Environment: real
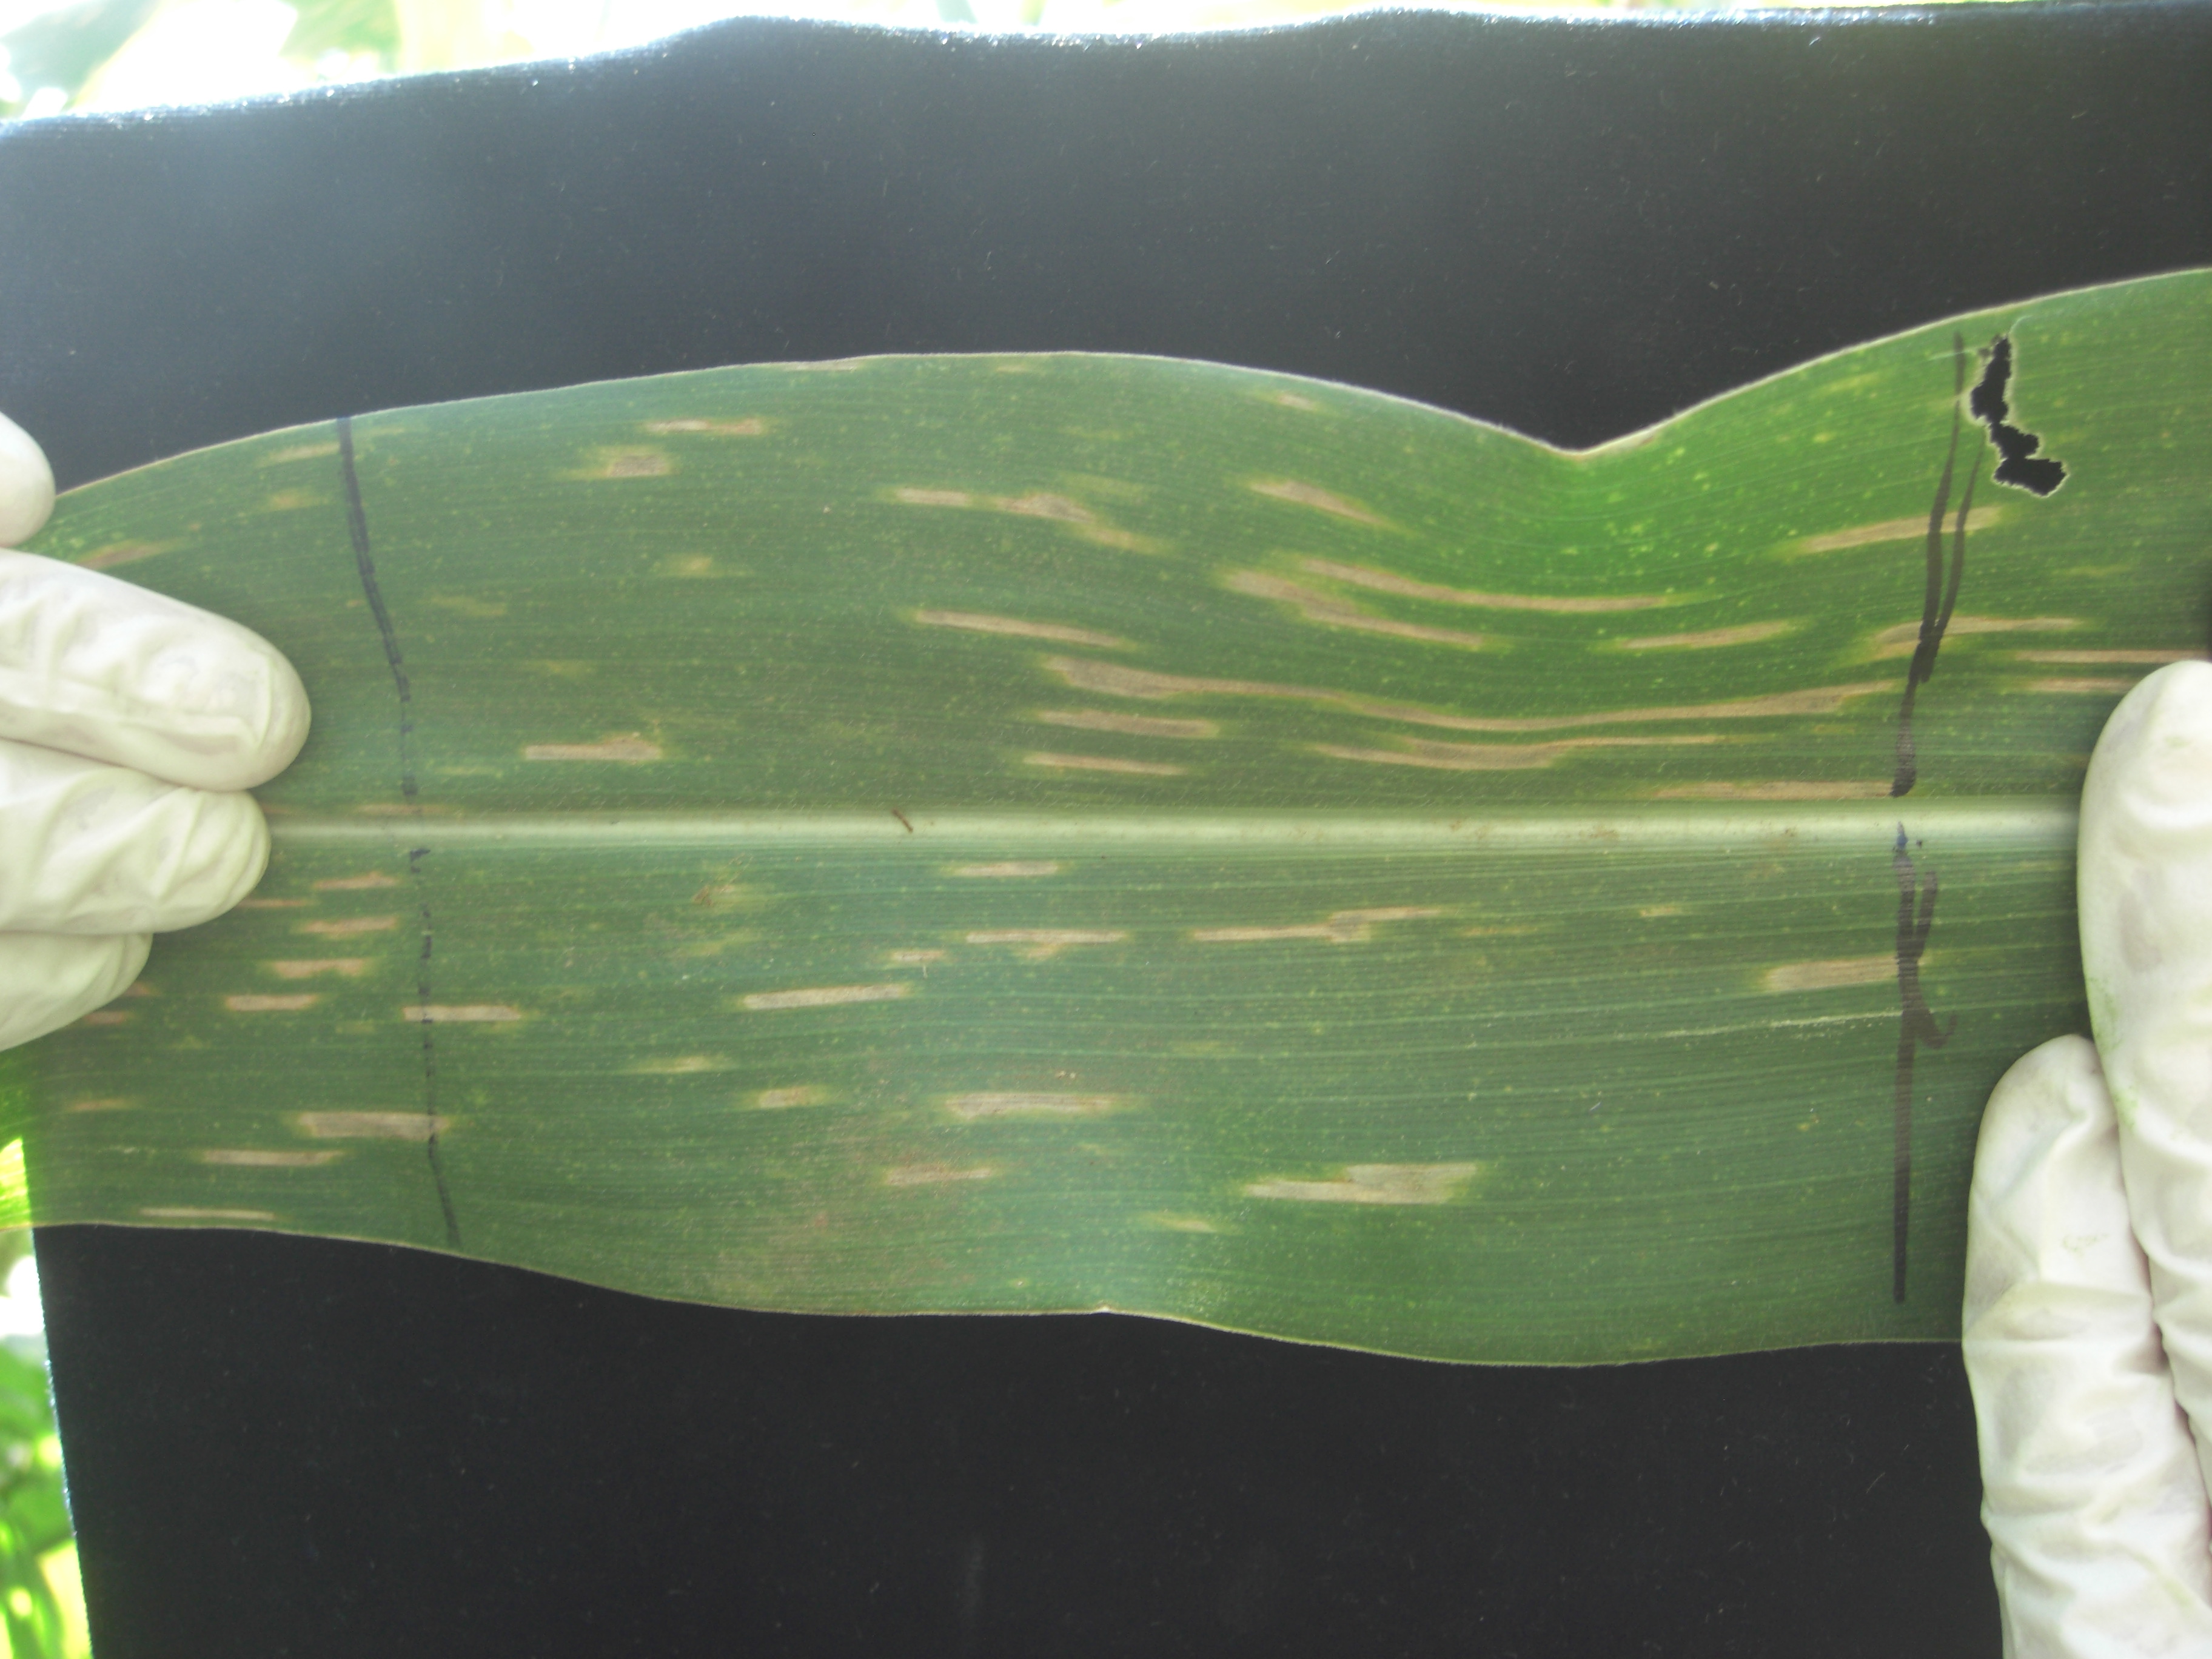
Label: gray_leaf_spot